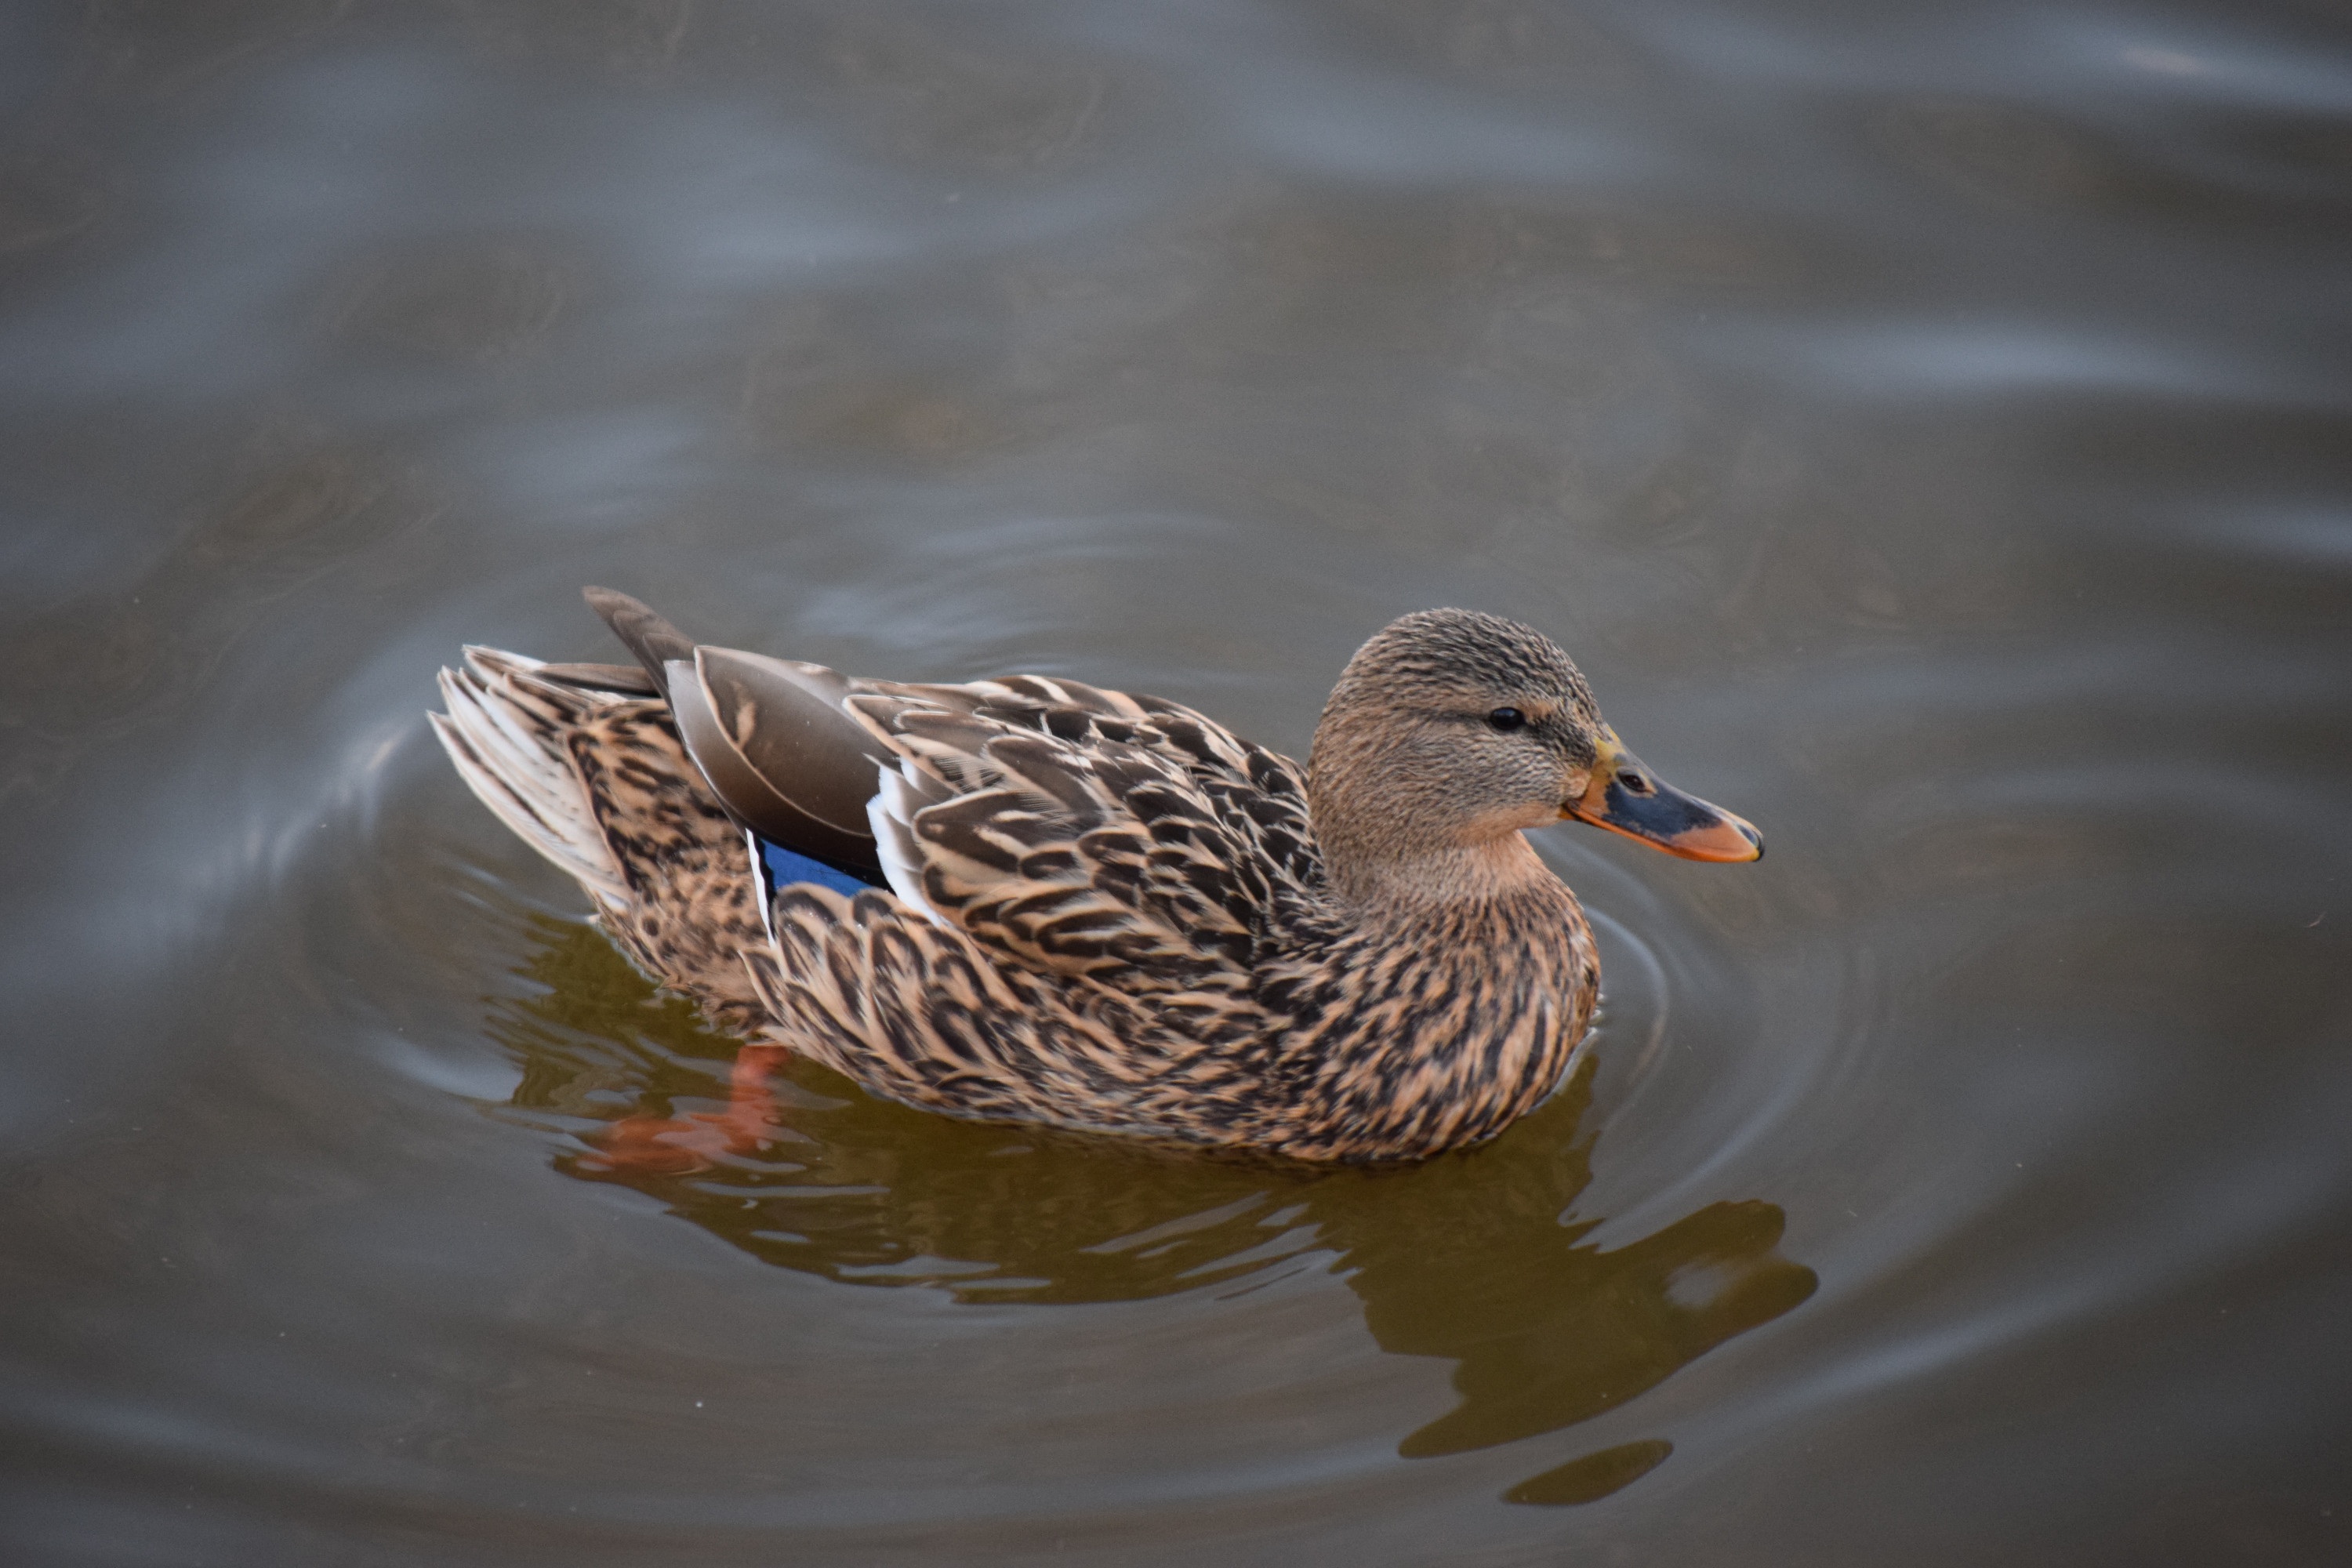
water, bird, wing, wildlife, reflection, beak, fauna, poultry, close up, duck, vertebrate, waterfowl, water bird, mallard, ducks geese and swans, female mallard duck